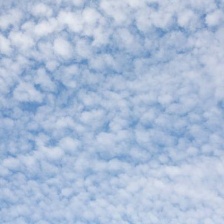
Cloud type: Altocumulus